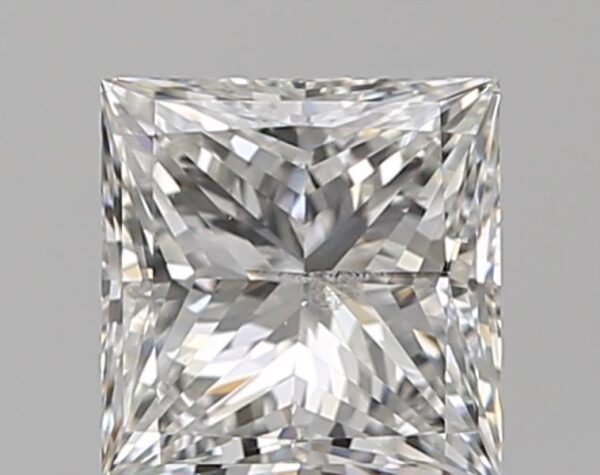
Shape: princess
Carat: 0.96
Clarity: SI2
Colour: F
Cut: EX
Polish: VG
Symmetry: VG
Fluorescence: N
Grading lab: IGI
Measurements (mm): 5.46 x 5.34 x 3.77